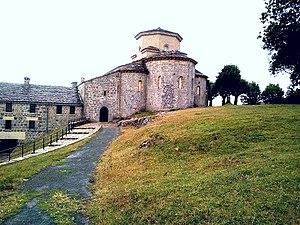
Sanctuaire situé à plus de 1200 métres d'altitude en Navarre